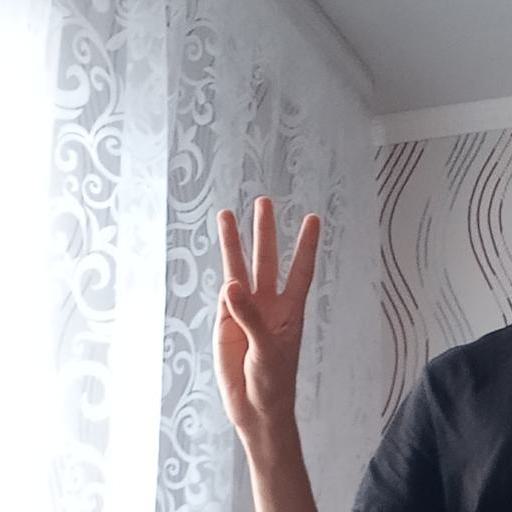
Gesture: three